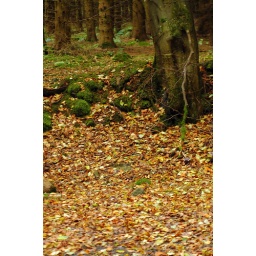
The bed of fallen leaves against the green moss covered wall was very colourful